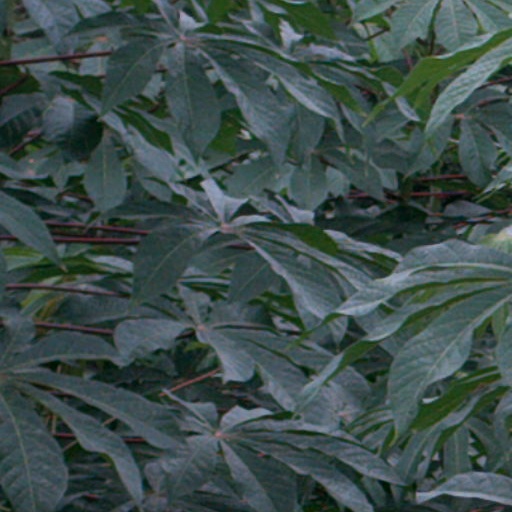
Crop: cassava